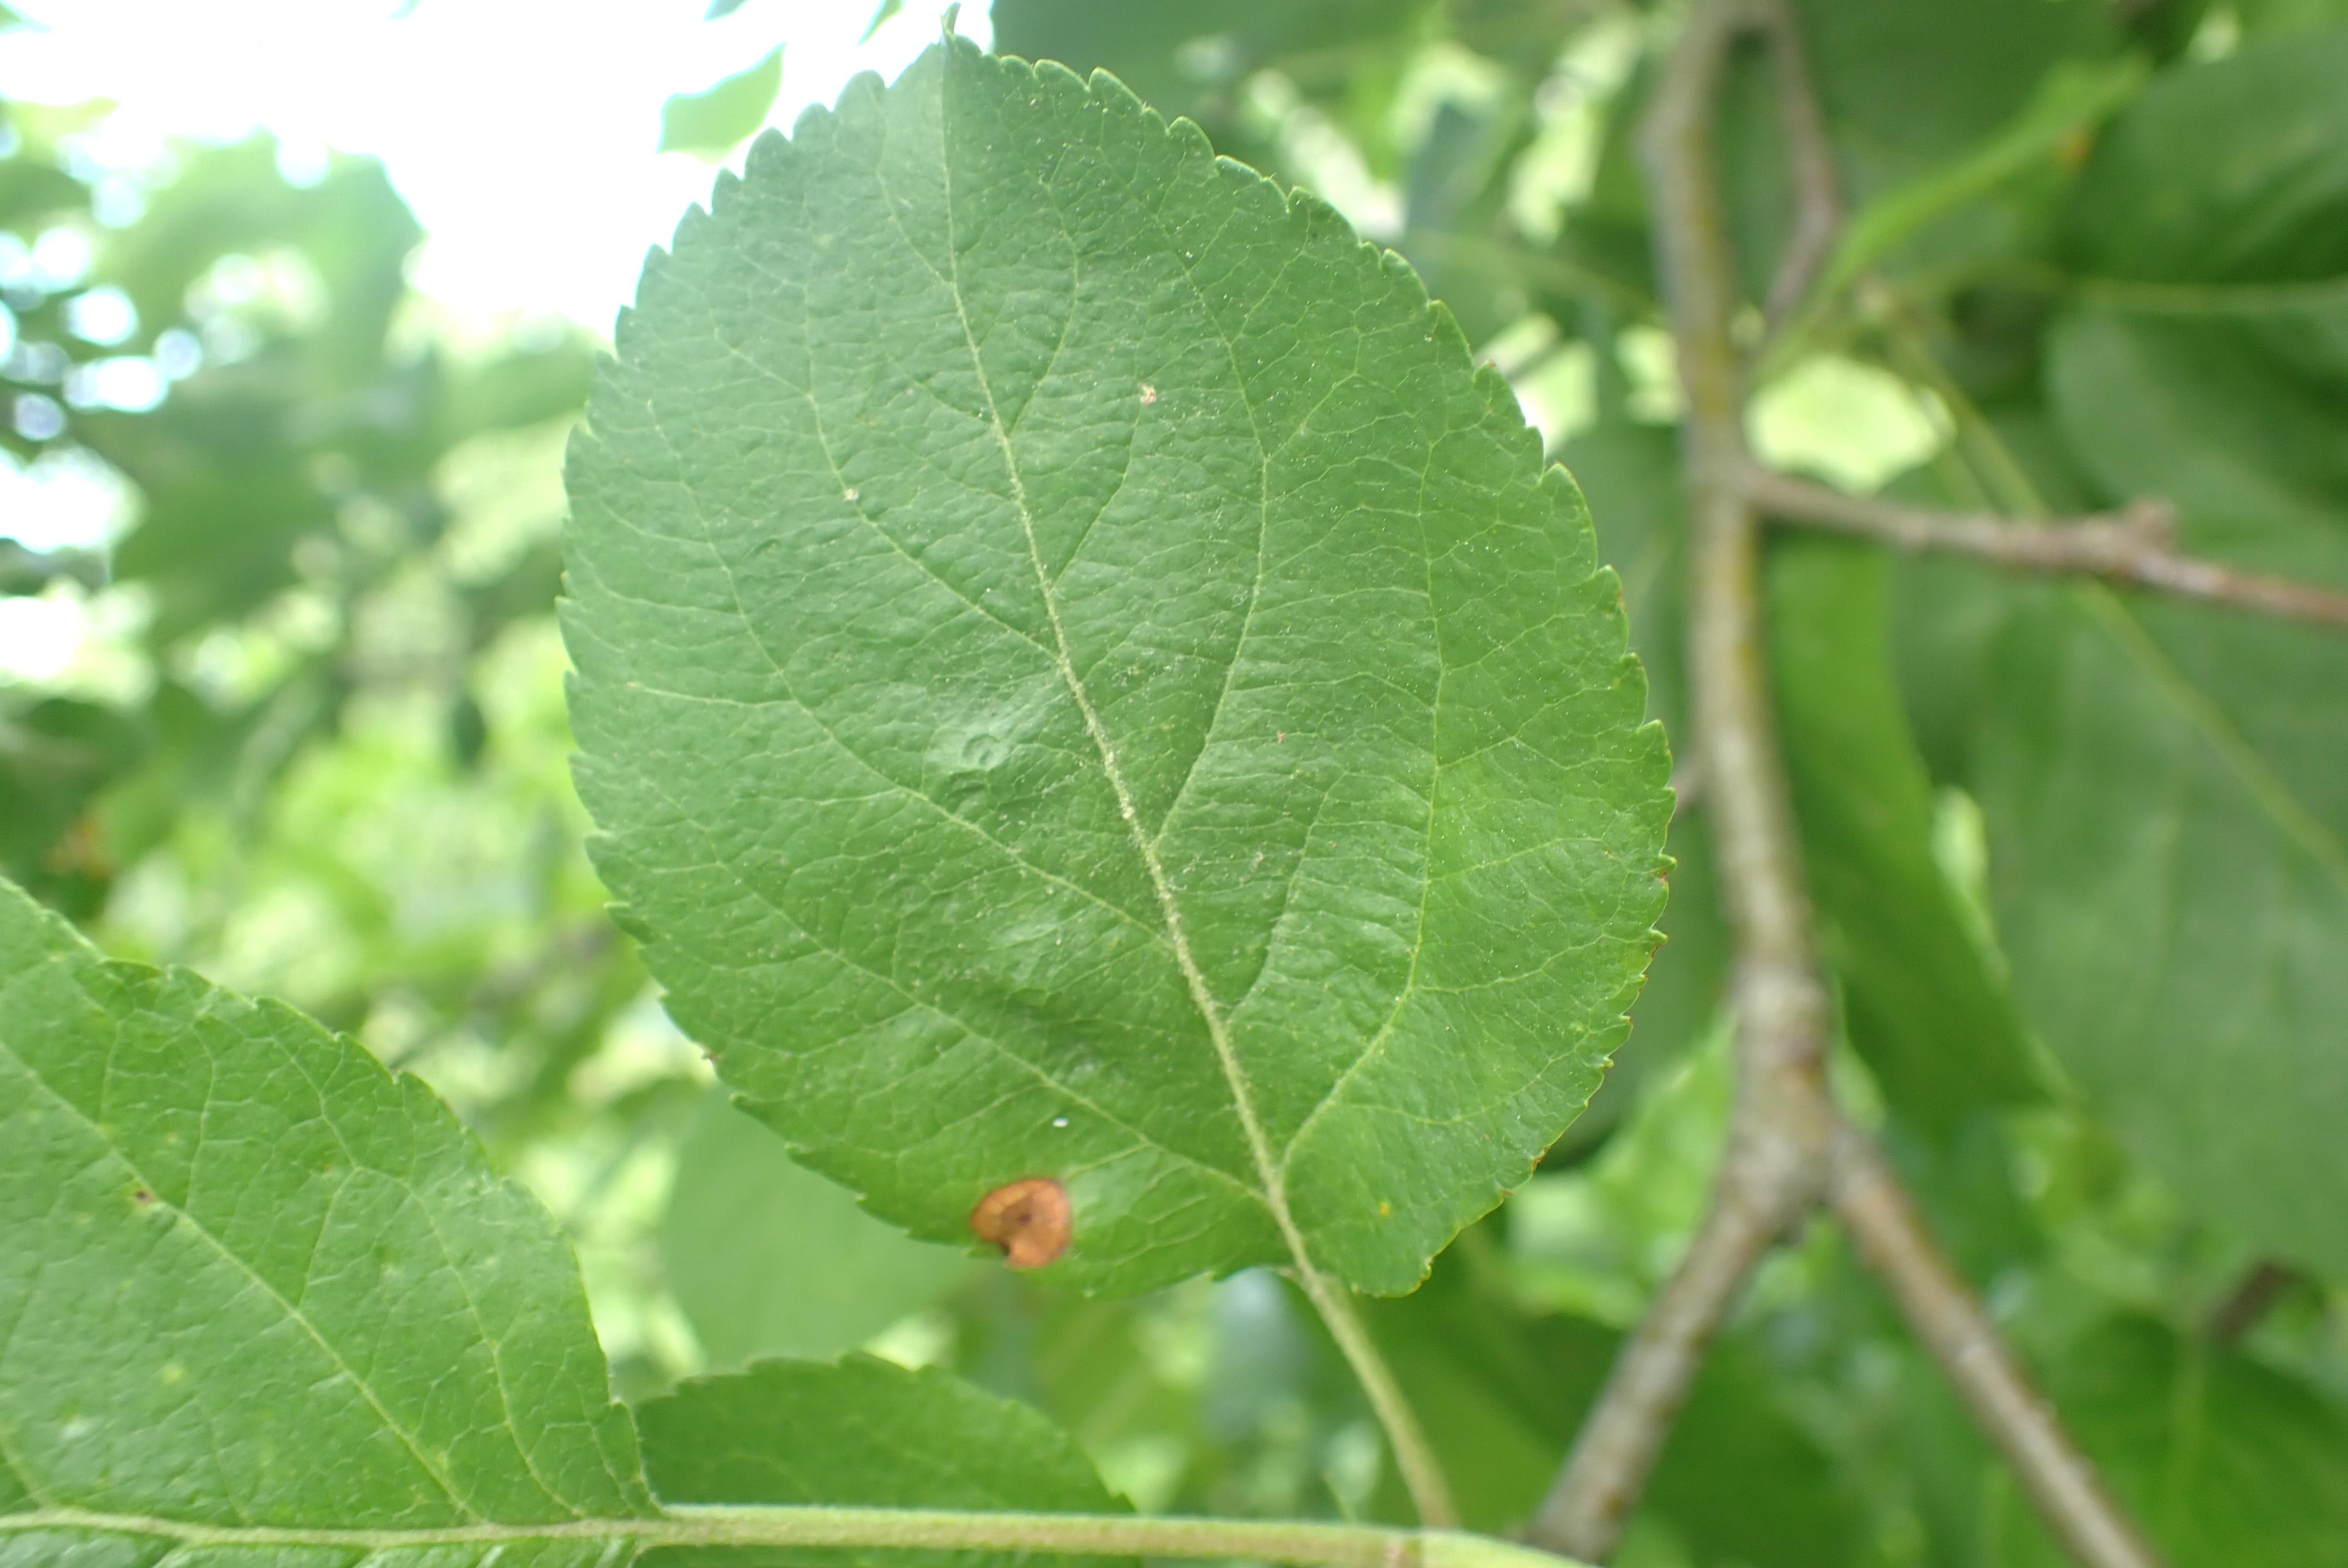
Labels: frog_eye_leaf_spot